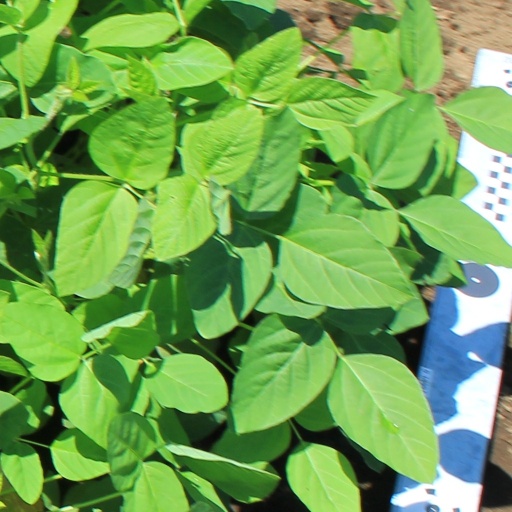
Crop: soybean